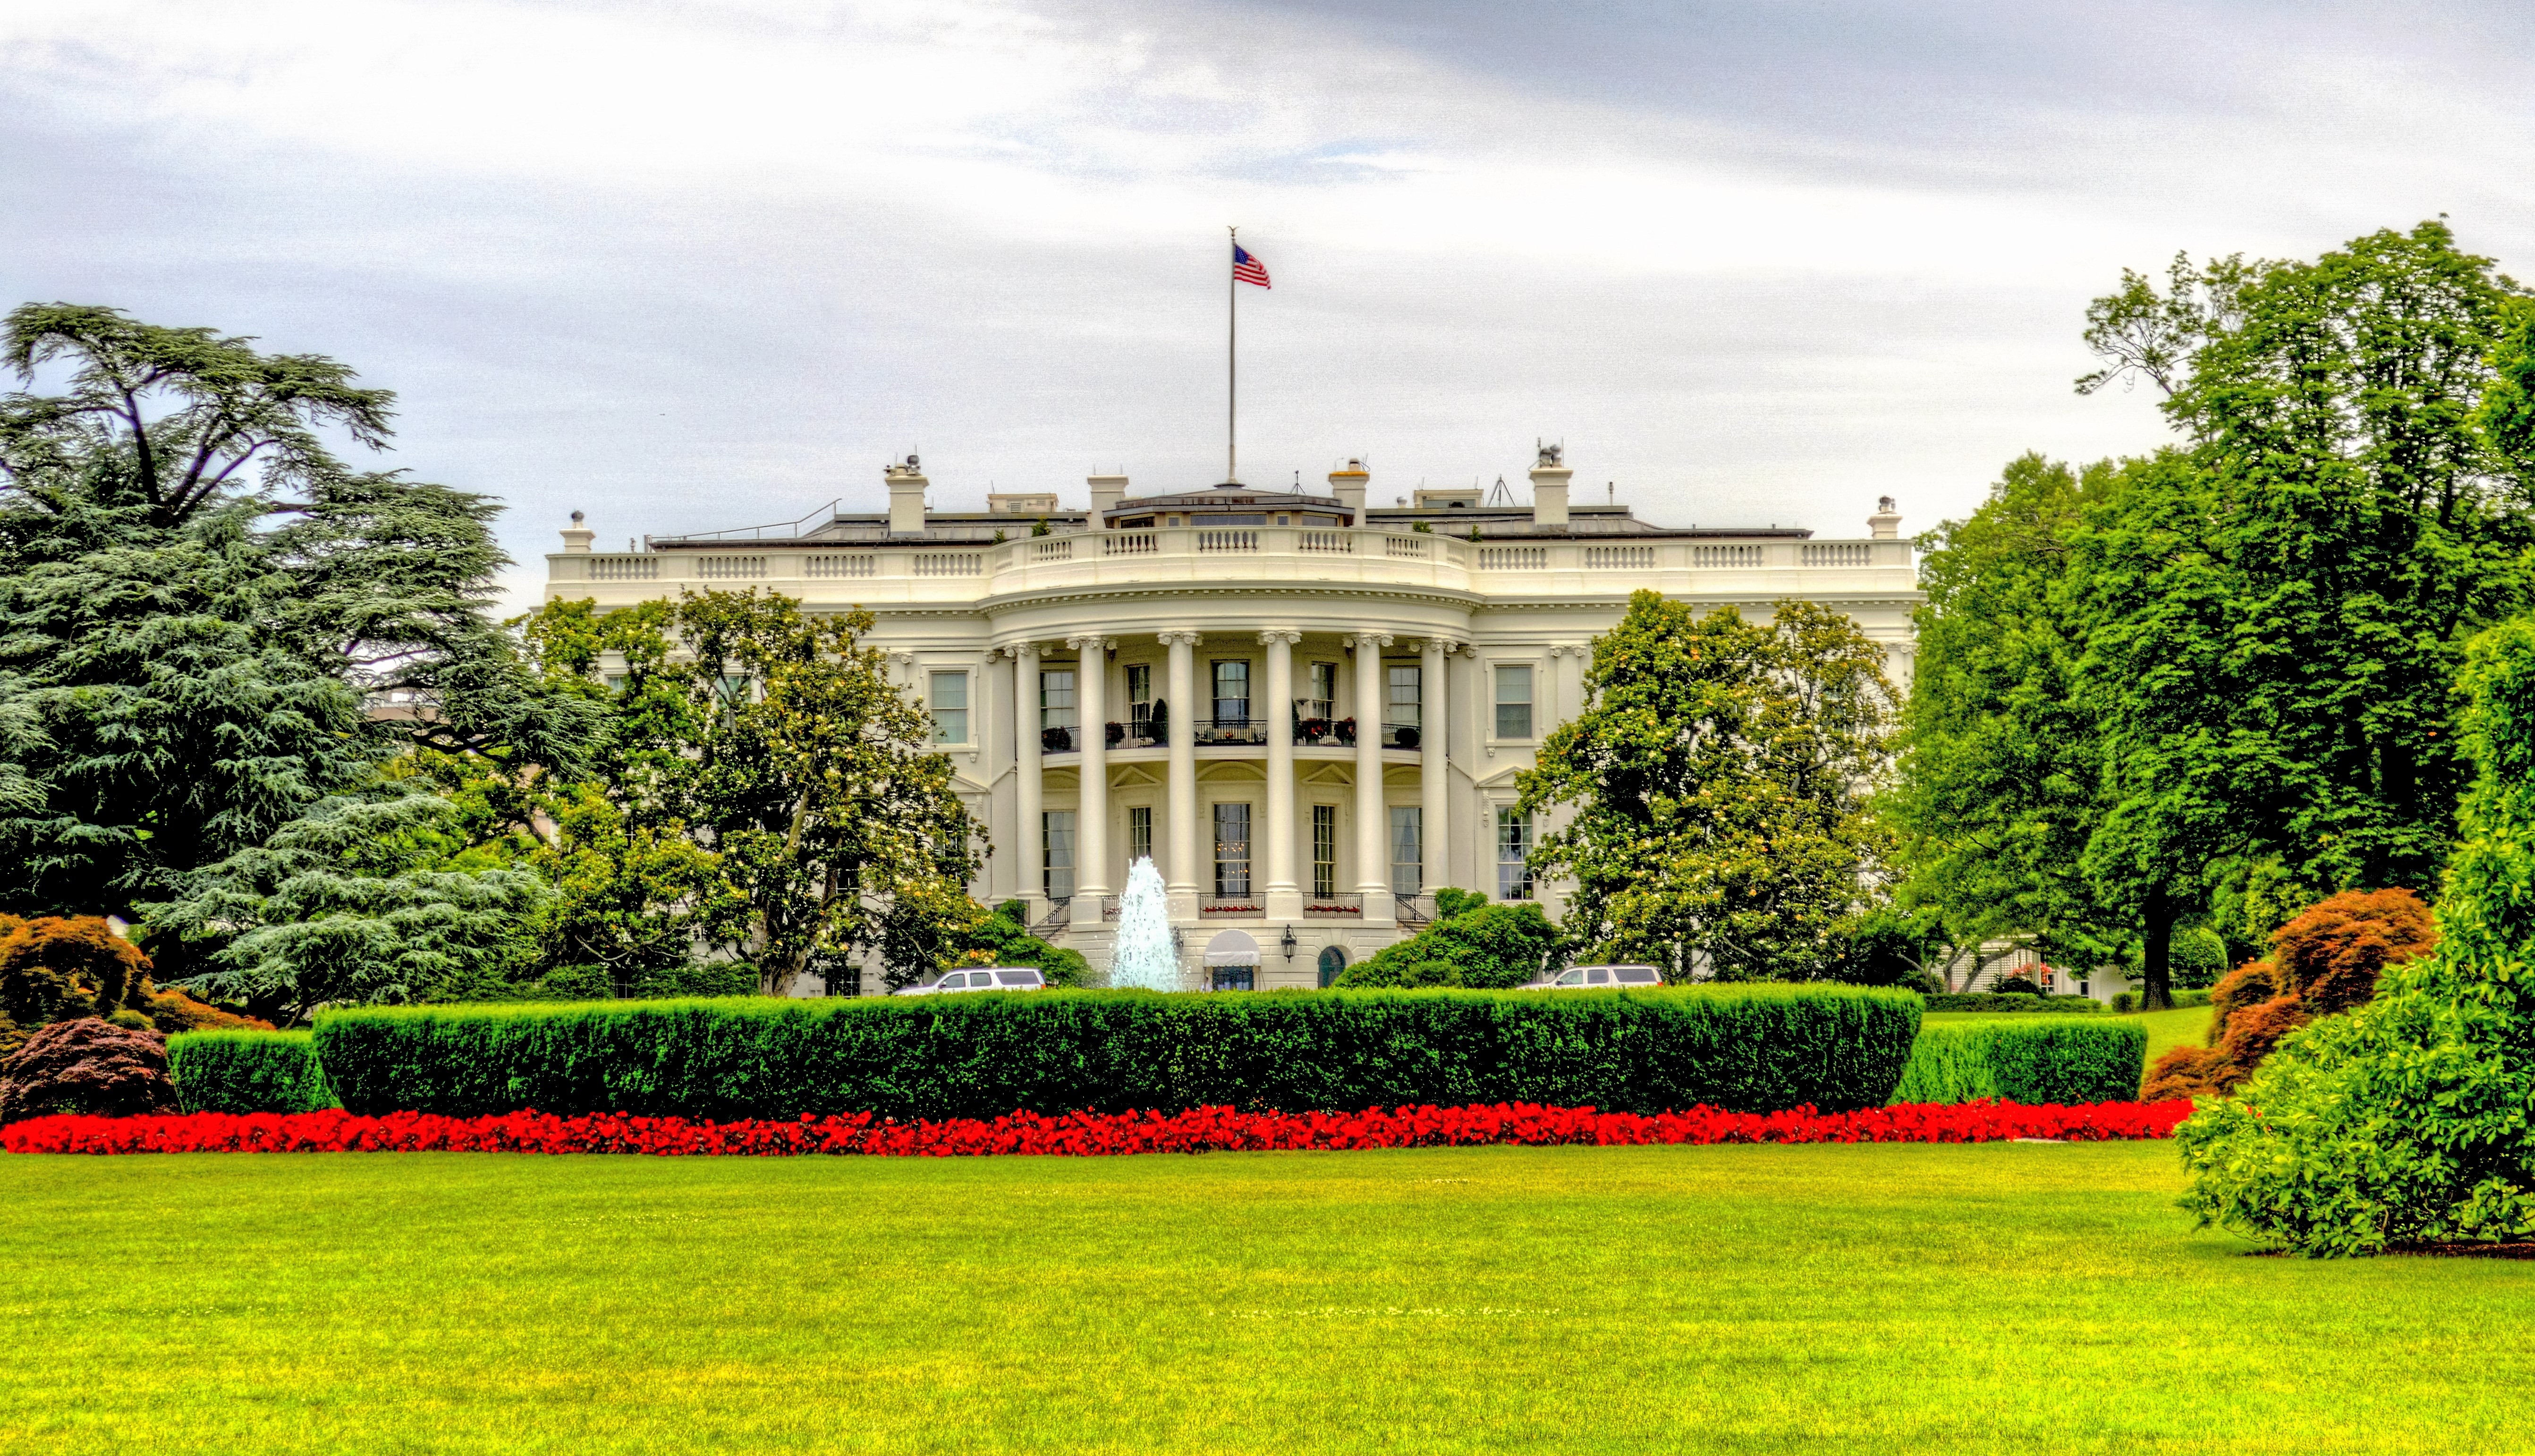
grass, architecture, people, sky, street, lawn, mansion, house, flower, town, chateau, palace, city, vacation, travel, tower, park, usa, landmark, garden, tourism, white house, history, famous, campus, botanical garden, estate, washington dc, stately home